Chinese martial arts

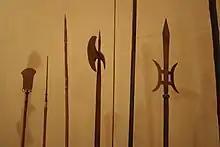
Ancient Chinese weapons

Chinese martial arts training consists of the following components: basics, forms, applications and weapons; different styles place varying emphasis on each component. In addition, philosophy, ethics and even medical practice are highly regarded by most Chinese martial arts. A complete training system should also provide insight into Chinese attitudes and culture.